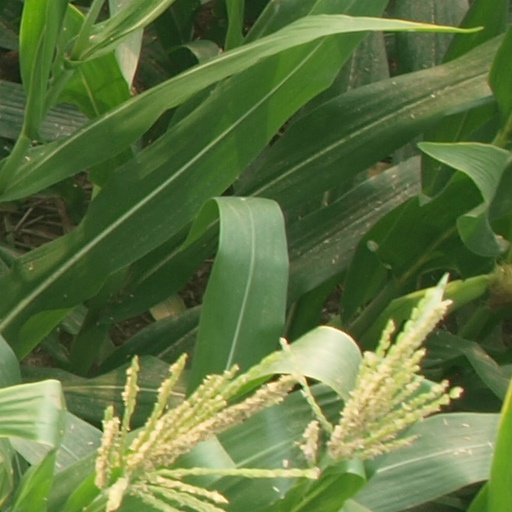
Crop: maize; corn